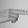
ASL letter: H